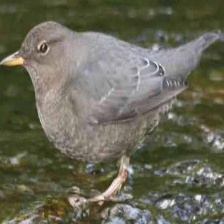
Species: AMERICAN DIPPER
Scientific name: CINCLUS MEXICANUS